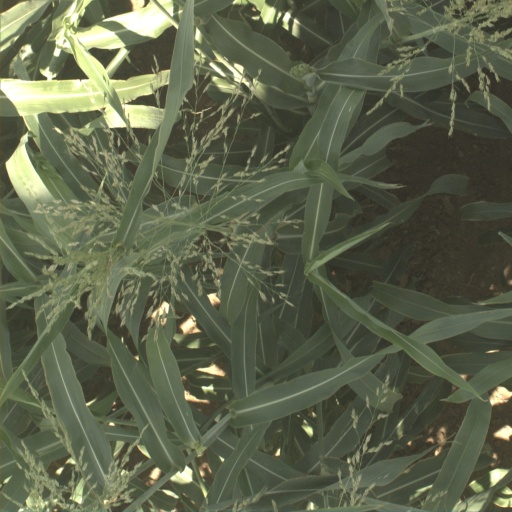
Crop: sorghum